Shankar Lamichhane

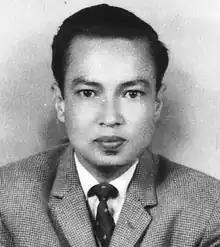
Shankar Lamichhane

Shankar Lamichhane (1928 – 1976) was a Nepalese essayist and short–story writer. He is best known for his Madan Puraskar–winning essay collection "Abstract Chintan Pyaj".